William W. Gosling

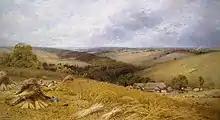
A Hot Day in the Harvest Field

Gosling was one of the early painters showing influence from the Impressionists. He exhibited 13 works at the Royal Academy between 1849 and 1883, 23 at the British Institute between 1851 and 1883), and 176 at Suffolk Street at the gallery of the Society of British Artists. He was elected a member of the Royal Society of British Artists in 1854.